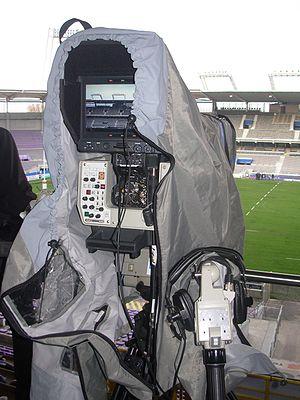
Caméra de France Télévisions.
Le rugby tient une place particulière à la télévision française, réalisant de fortes audiences, notamment pour les compétitions les plus importantes. Pour certaines chaînes, il est vital de proposer des contenus sportifs dans leur offre. Cette page recense les diffuseurs des compétitions de rugby à la télévision en France. Certains événements considérés comme importants ne peuvent être diffusés par une chaîne payante : il s'agit des évènements sportifs d'importance majeure.